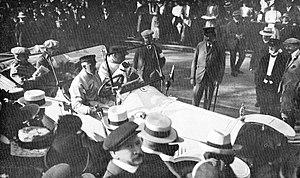
Prinz-Heinrich-Fahrt 1911, Prinz Heinrich zu beginn (in Homburg)